Steve Cherundolo

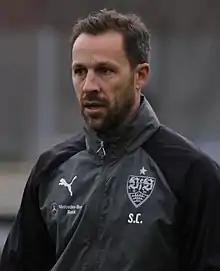
Cherundolo with VfB Stuttgart in 2018

Steven Emil Cherundolo (born February 19, 1979) is an American soccer coach and former player who serves as head coach of Major League Soccer side Los Angeles FC. A right-back, he was the captain of Hannover 96 of the German Bundesliga, where he spent his entire club career. He represented the United States at the 2006 and 2010 FIFA World Cups.